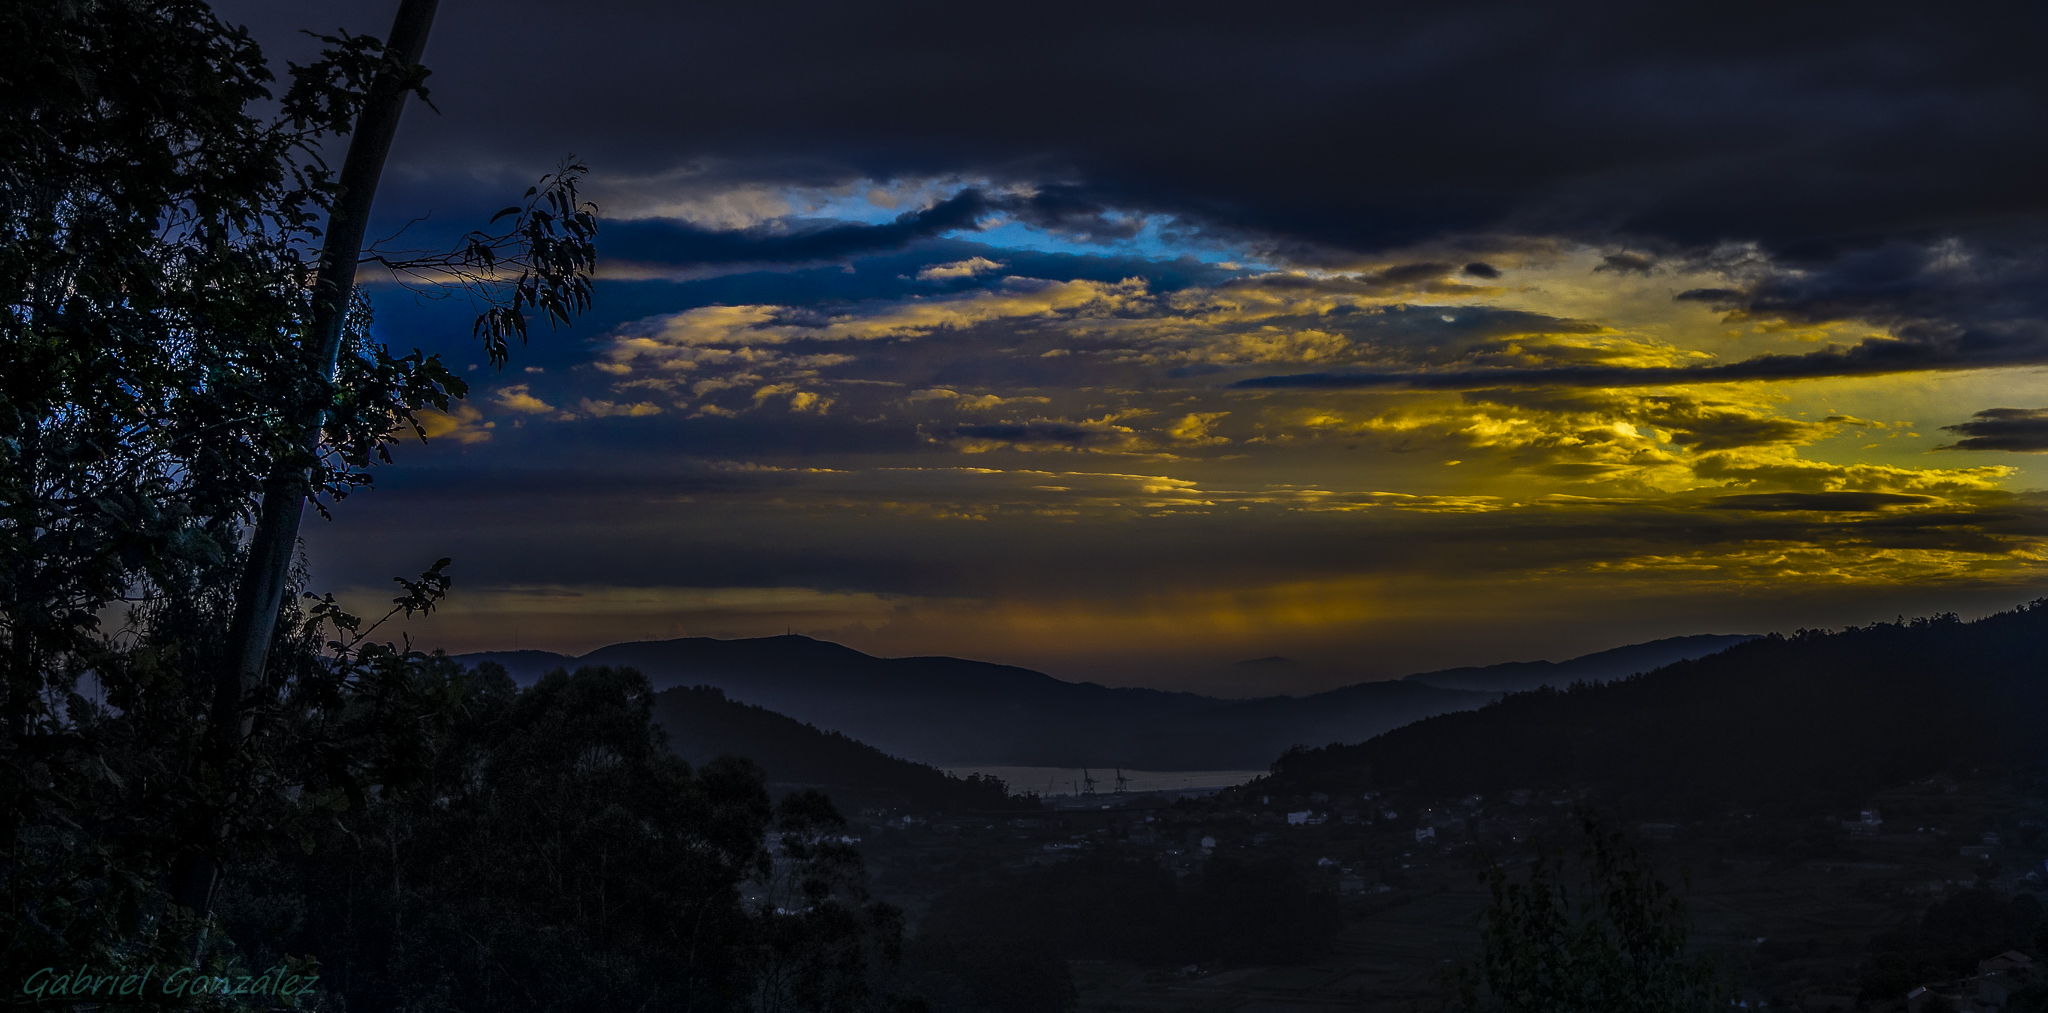
landscape, horizon, mountain, cloud, sky, sunrise, sunset, night, sunlight, morning, hill, dawn, atmosphere, dusk, evening, reflection, darkness, spain, espaa, galicia, pontevedra, paisajes, ggl1, gaby1, xovesphoto, sonyrx10, rx10, gphoto, gabrielcorua, xelodegalicia, afterglow, atmospheric phenomenon